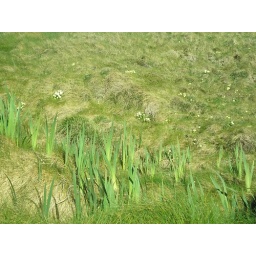
iris field near bed and breakfast